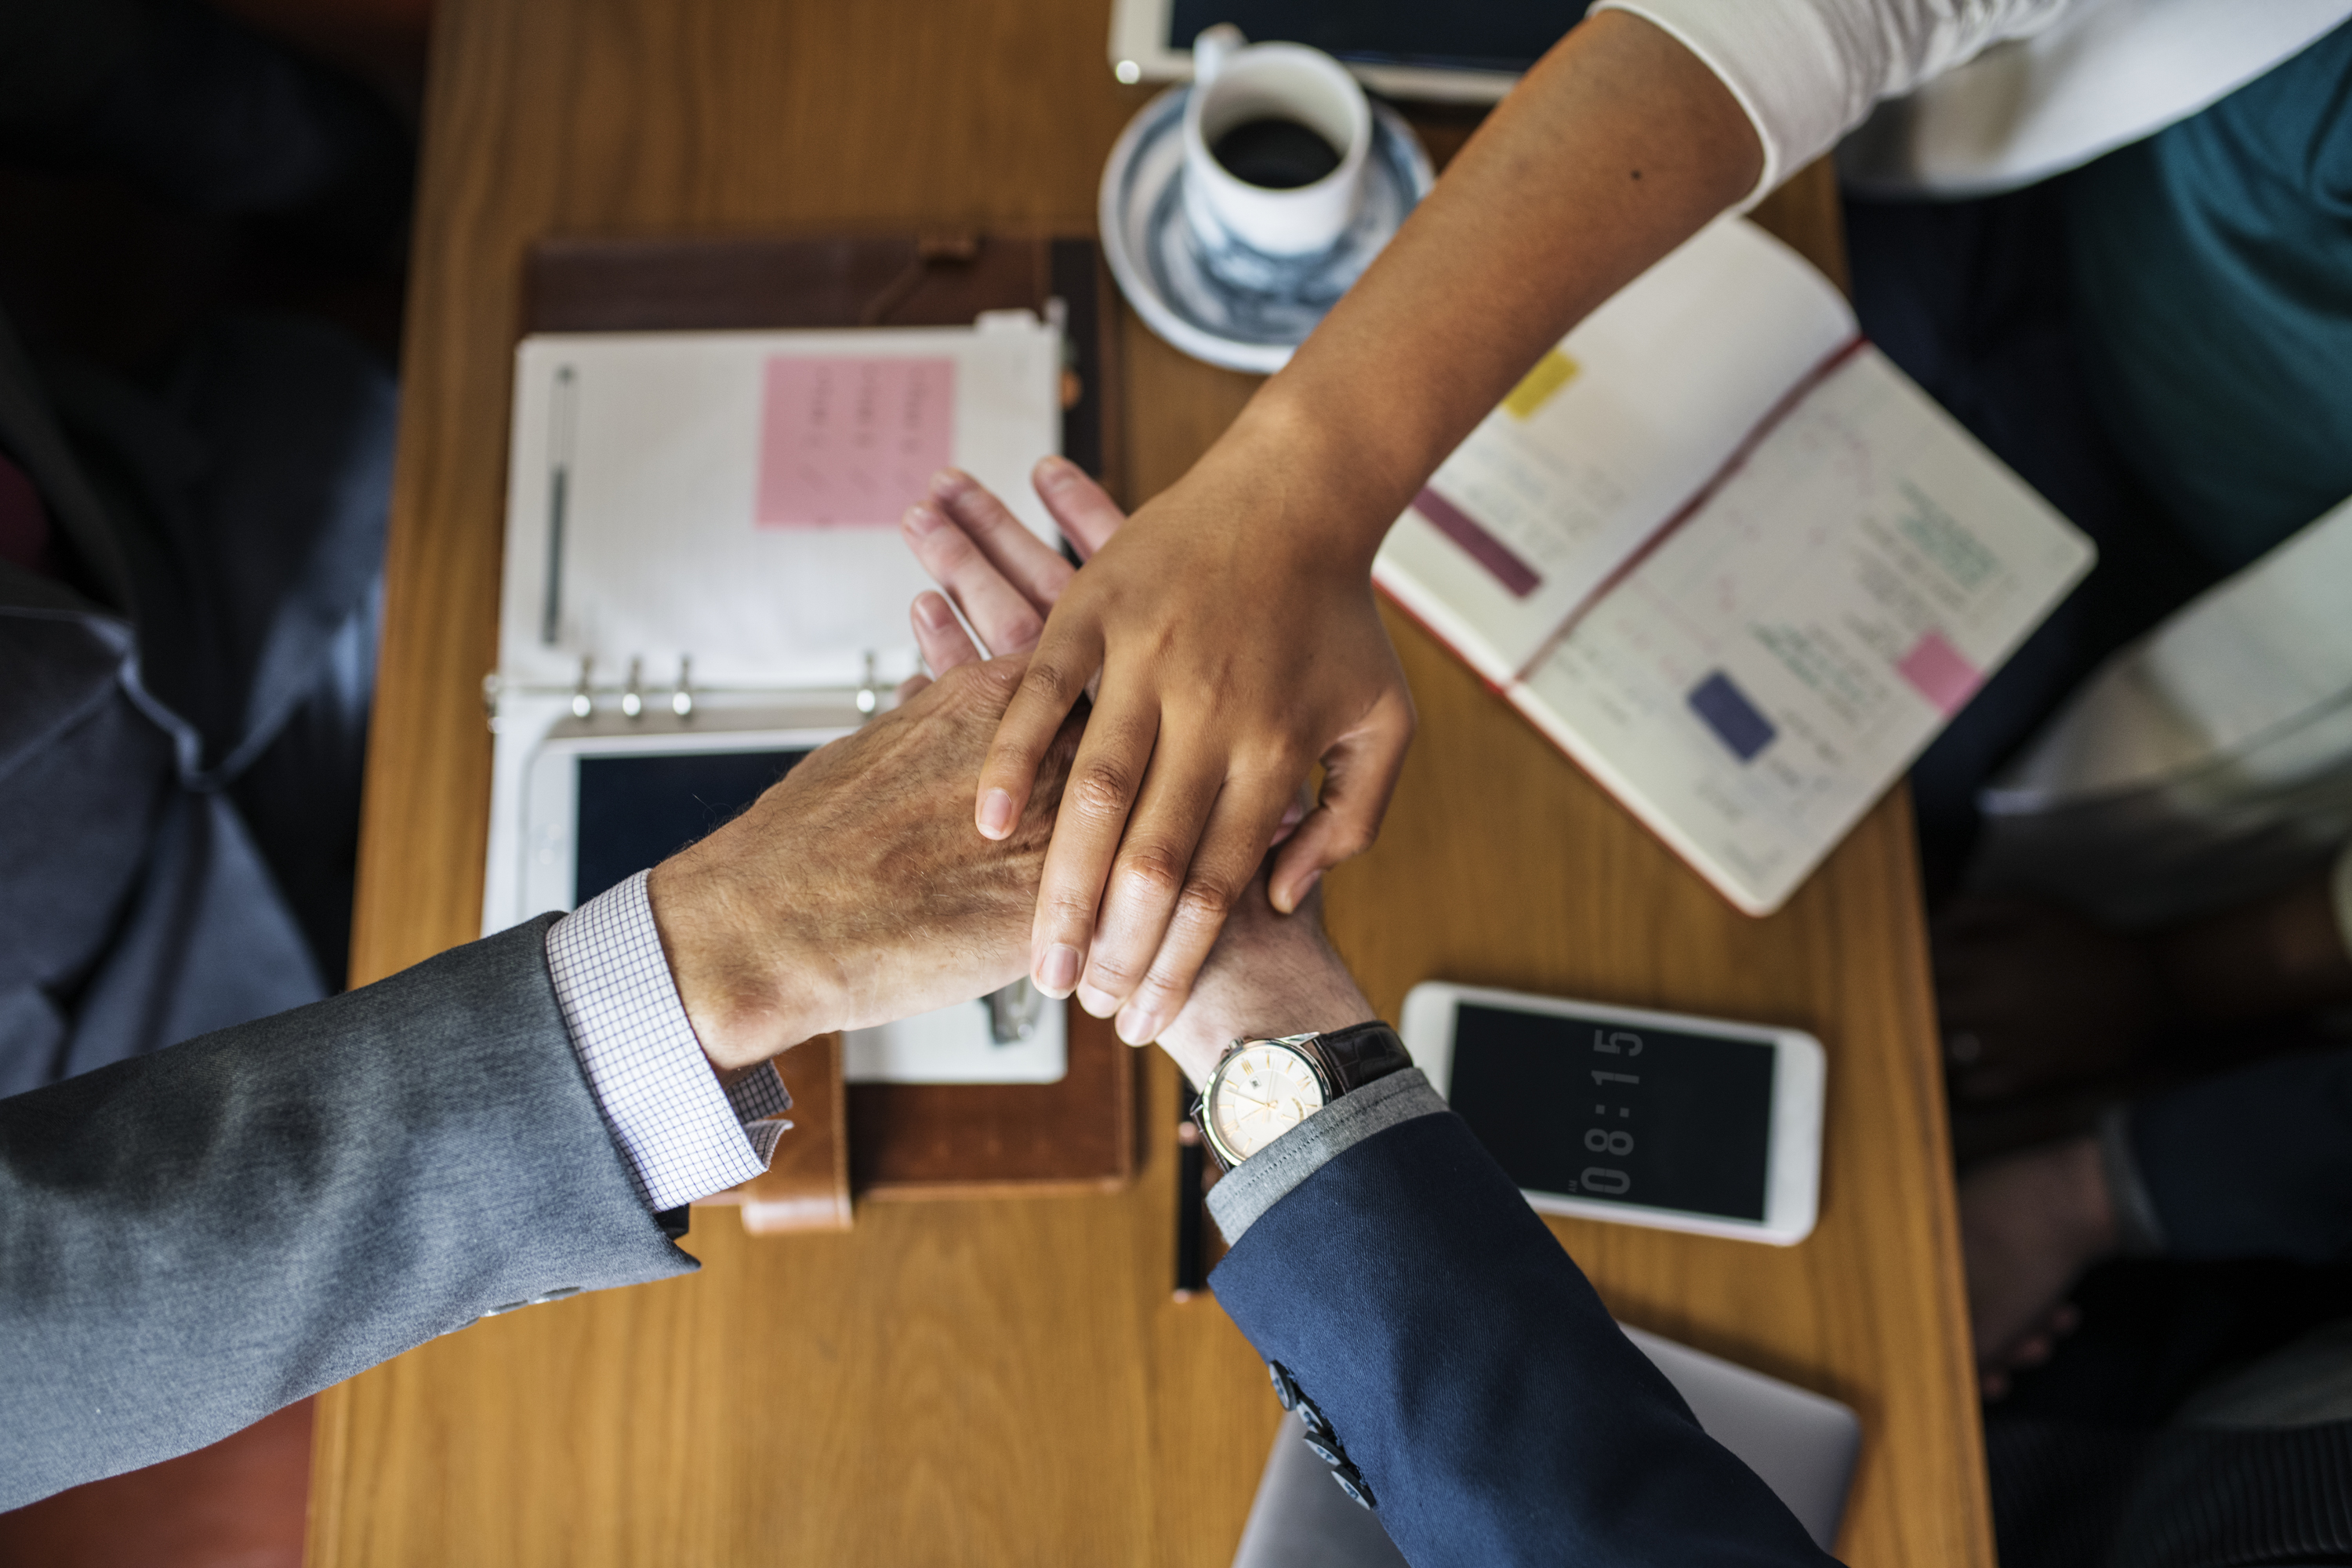
business, woman, cafe, caucasian, coffee, collaboration, cooperation, corporate, development, european, group, hand stack, hands, lunch meeting, meeting, hand, product design, finger